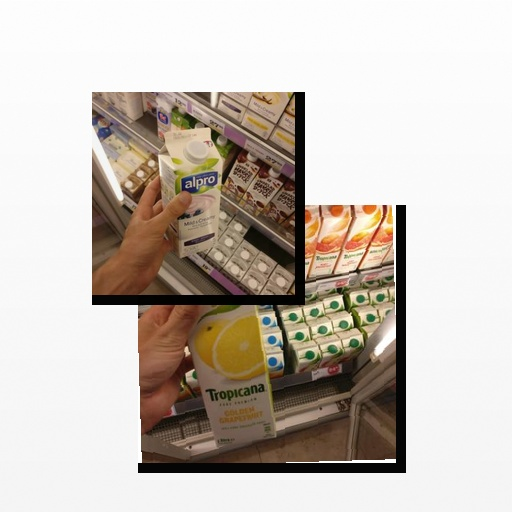
Food items: blueberry_soy_yogurt, golden_grapefruit_juice